Valentín Zubizarreta y Unamunsaga

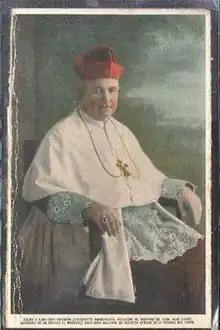
Zubizarreta in a Cuban stamp

Valentín de la Asunción Zubizarreta y Unamunsaga, OCD (Etxebarria, 2 November 1862 – 26 February 1948) was a Cuban prelate of the Catholic Church, born in the Basque Country. He served as Bishop of Camagüey from 1914 to 1922, Bishop of Cienfuegos from 1922 to 1925, and Archbishop of Santiago de Cuba from 1925 to 1948.